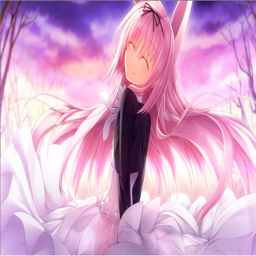
let 's be fair , even when considering all of the disappointment with the setting .